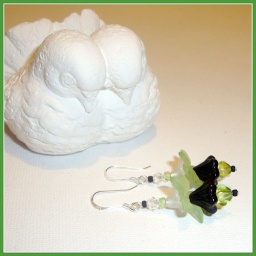
Lucite and glass flower beads in green and black. Sparkly Swarovski crystals. Sterling silver ear wires